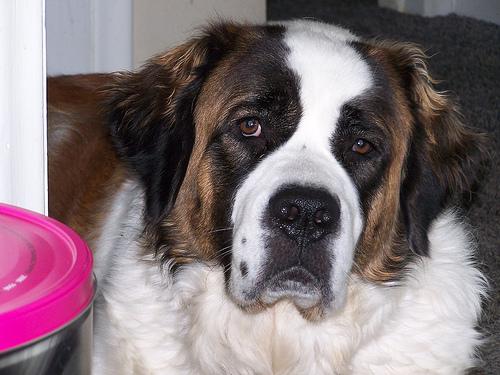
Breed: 211-n000068-Saint_Bernard